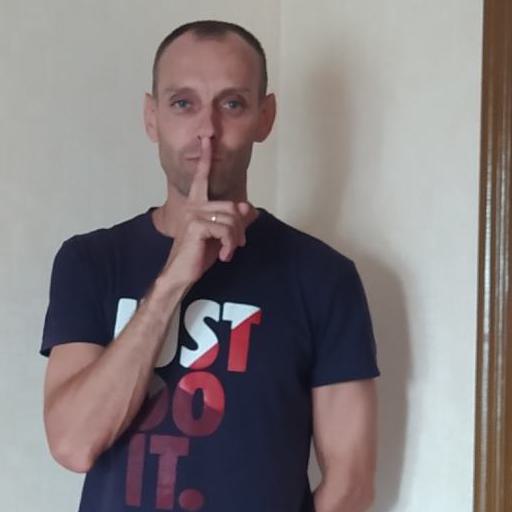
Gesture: mute